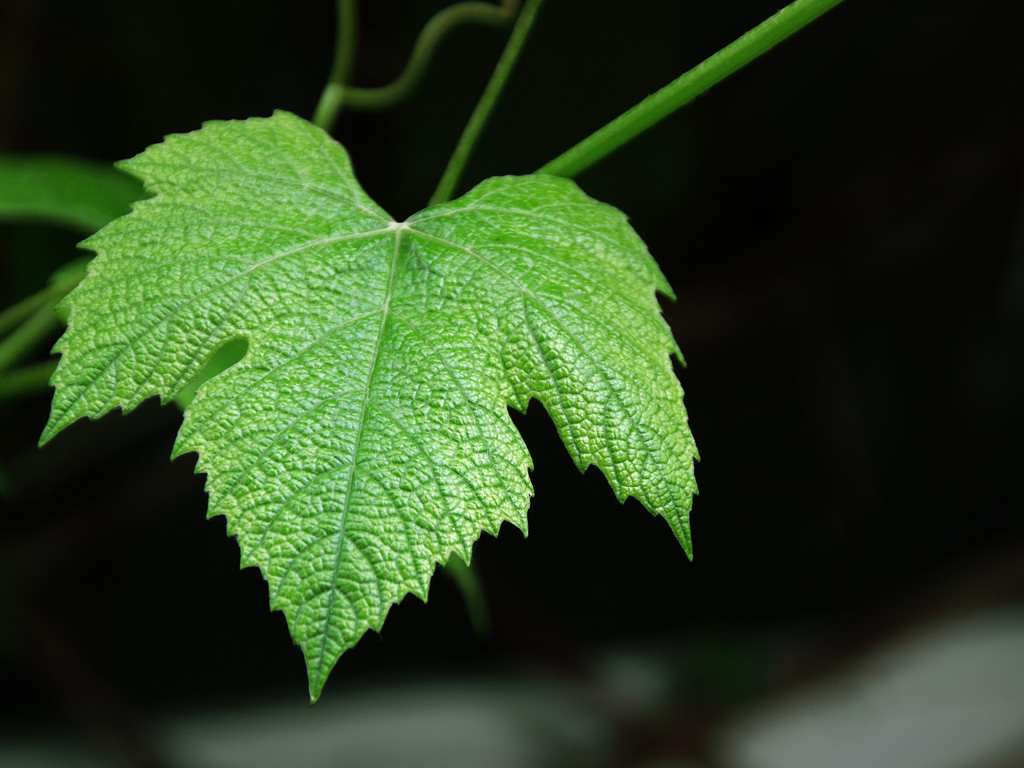
Labels: grape leaf